Lithuanian Institute of History

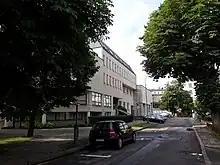
Office of the Lithuanian Institute of History in Vilnius

The Lithuanian Institute of History is a state-funded research institution in Lithuania. Governed by national law, it is the country's main institution of history research, concentrating mostly on the history of Lithuania and its neighbouring states.